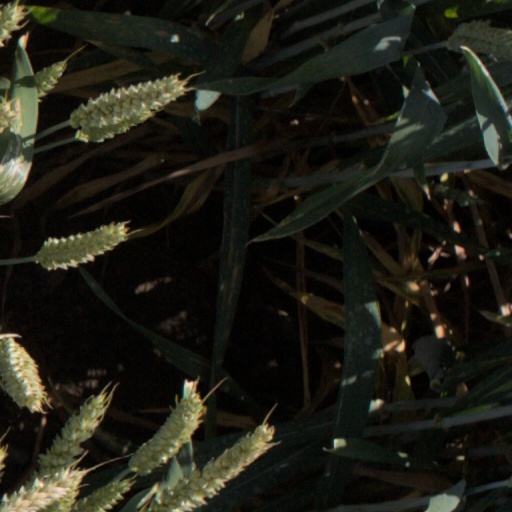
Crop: wheat